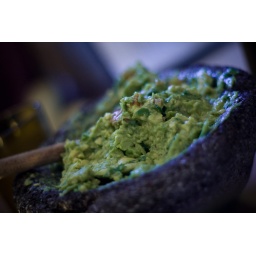
Hand-made guacamole made table-side in a stone bowl at Jose's Blue Sombrero